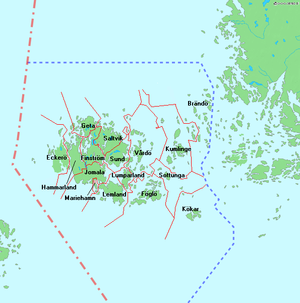
Åland / Kommuner
Kommuneopdeling
Åland er en finsk selvstyrende øgruppe med 26.530 indbyggere, beliggende i den nordlige del af Østersøen ved indgangen til Den Botniske Bugt og ca. 40 km fra den svenske og 100 km fra den finske kyst. Øgruppen består af over 6.500 øer og skær. Hovedstaden er Mariehamn.